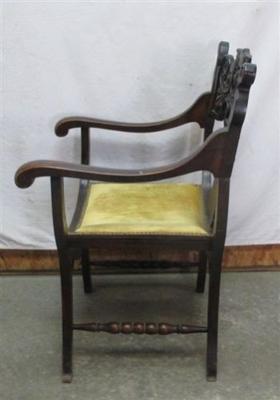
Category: chair